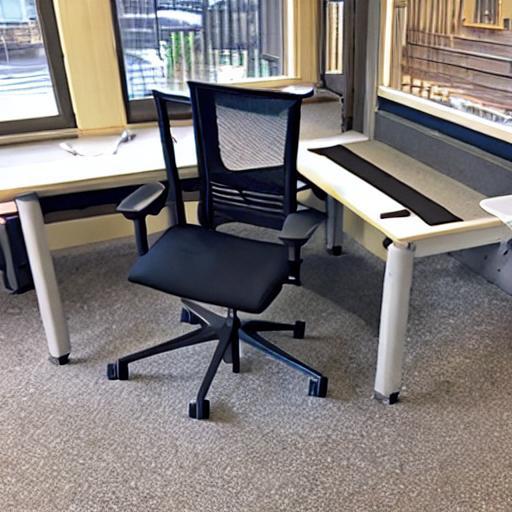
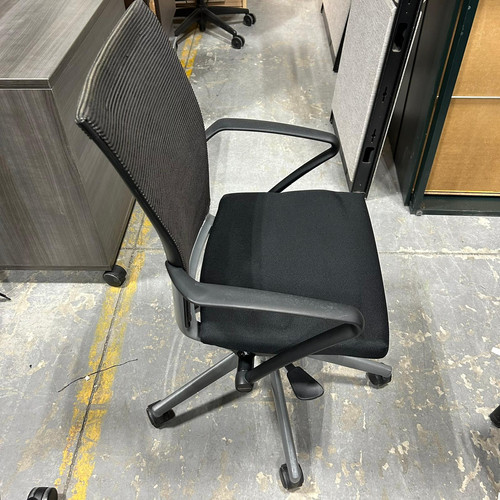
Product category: items_chair
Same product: no